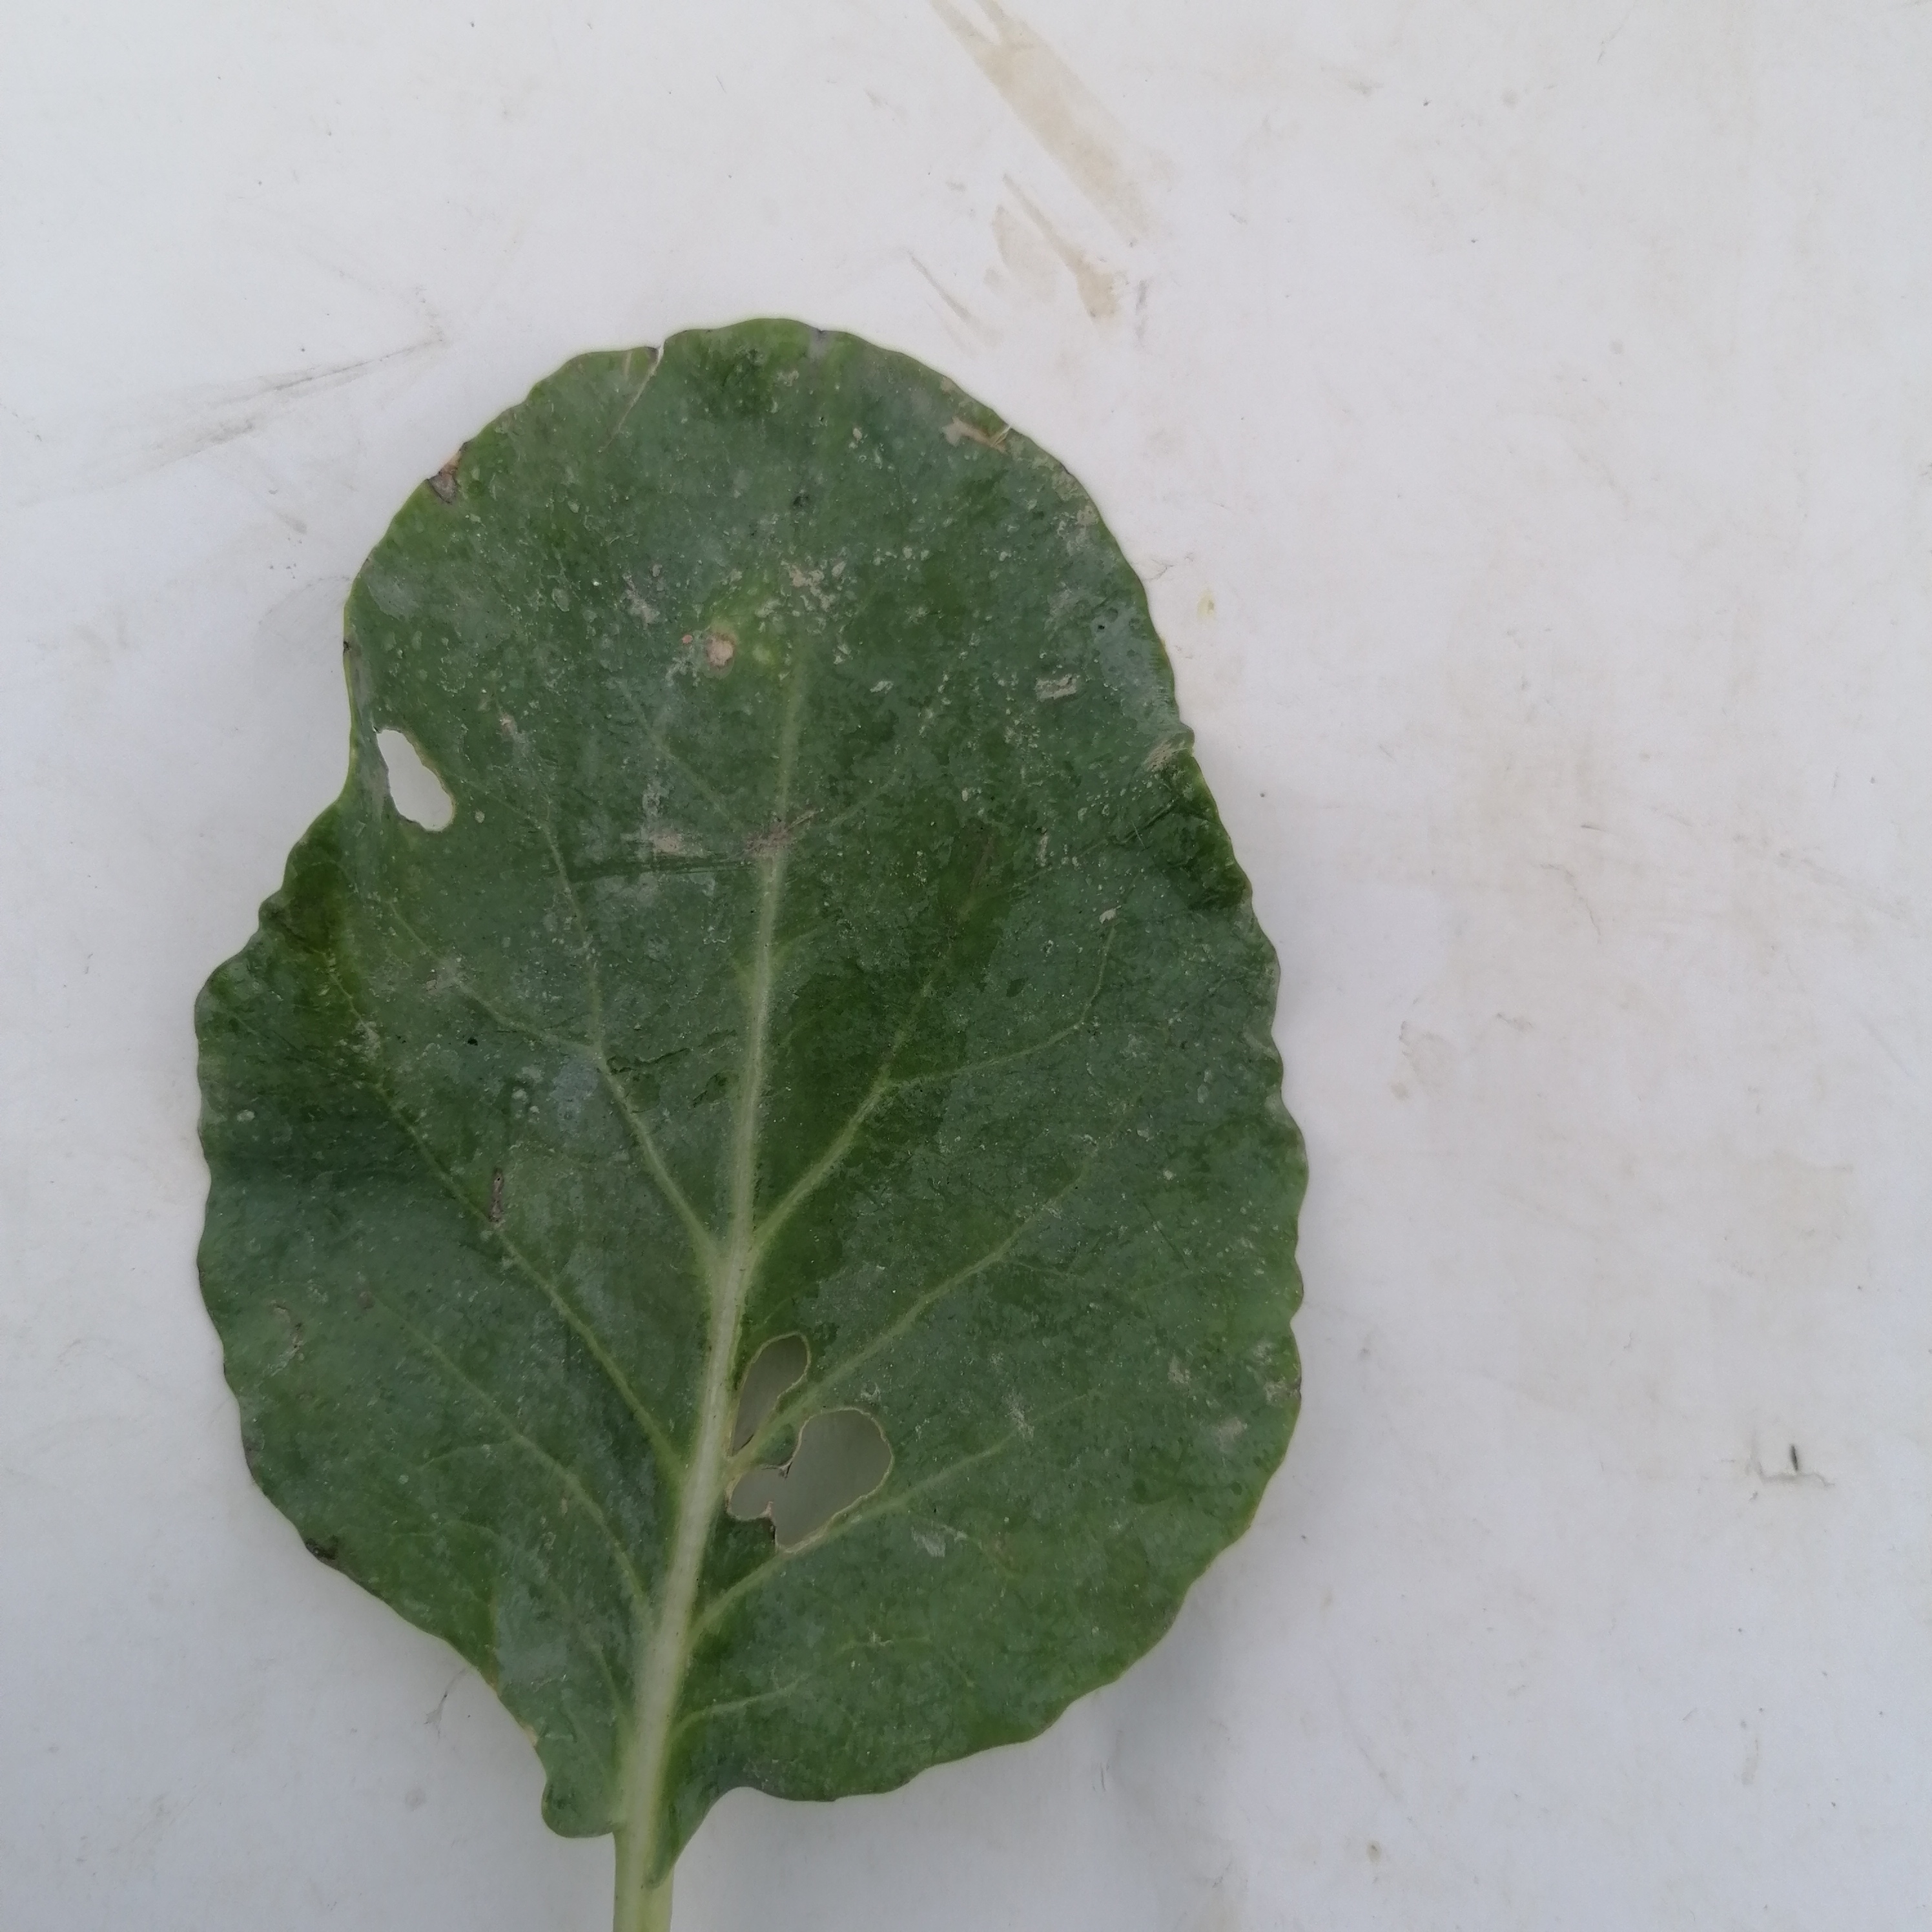
Label: Insect Hole